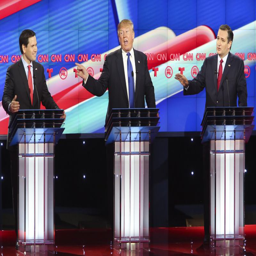
politicians confront politician during the debate